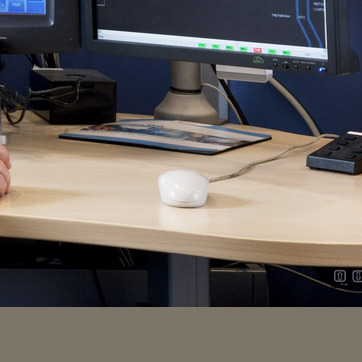
Material: plastic